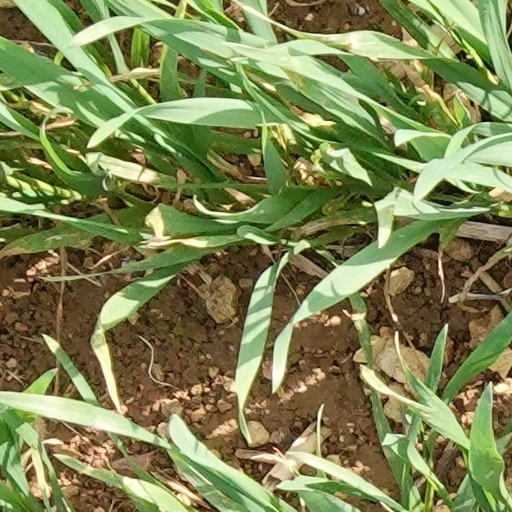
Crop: wheat